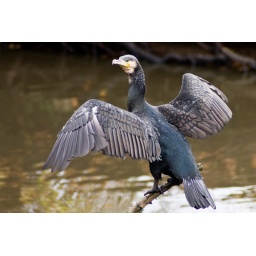
Made more famous by the recent advert, these birds have been trained to catch fish for their keepers.